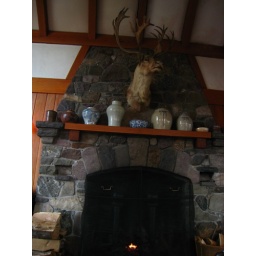
best seat in the house